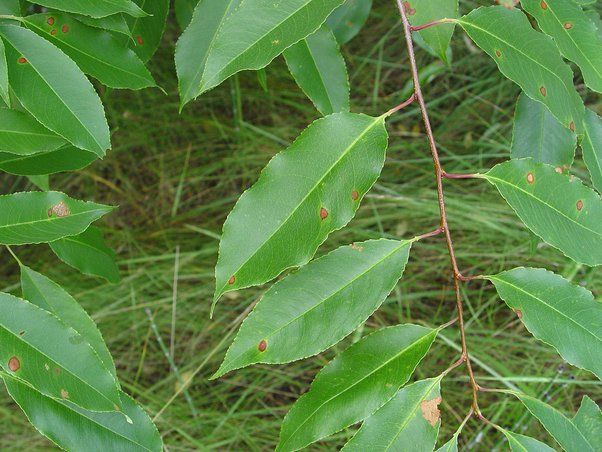
Plant: Cherry
Disease: cherry leaf spot